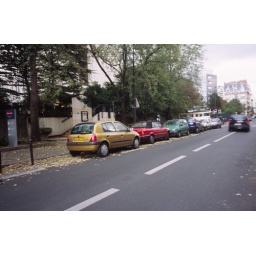
colorful cars in Paris